Connecticut Valley Railroad Roundhouse and Turntable Site

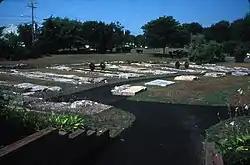

The Connecticut Valley Railroad Roundhouse and Turntable Site is a former railroad facility located in Fort Saybrook Monument Park off Main Street in Old Saybrook, Connecticut. The roundhouse and turntable were built in 1871 by the Connecticut Valley Railroad, which was later acquired by the New York, New Haven and Hartford Railroad. The rail facilities are built partly on the archaeological remains of Fort Saybrook, the main fortification of the 17th-century Saybrook Colony, and are the only surviving remnant of what was once a large facility, with an icehouse, coal bin, steamboat dock, depot, and signal tower. Archaeological remains of these other facilities are believed to lie under other parts of the park and adjacent properties. The exposed facilities were excavated in 1981-2. Both structures were added to the National Register of Historic Places on April 28, 1994.